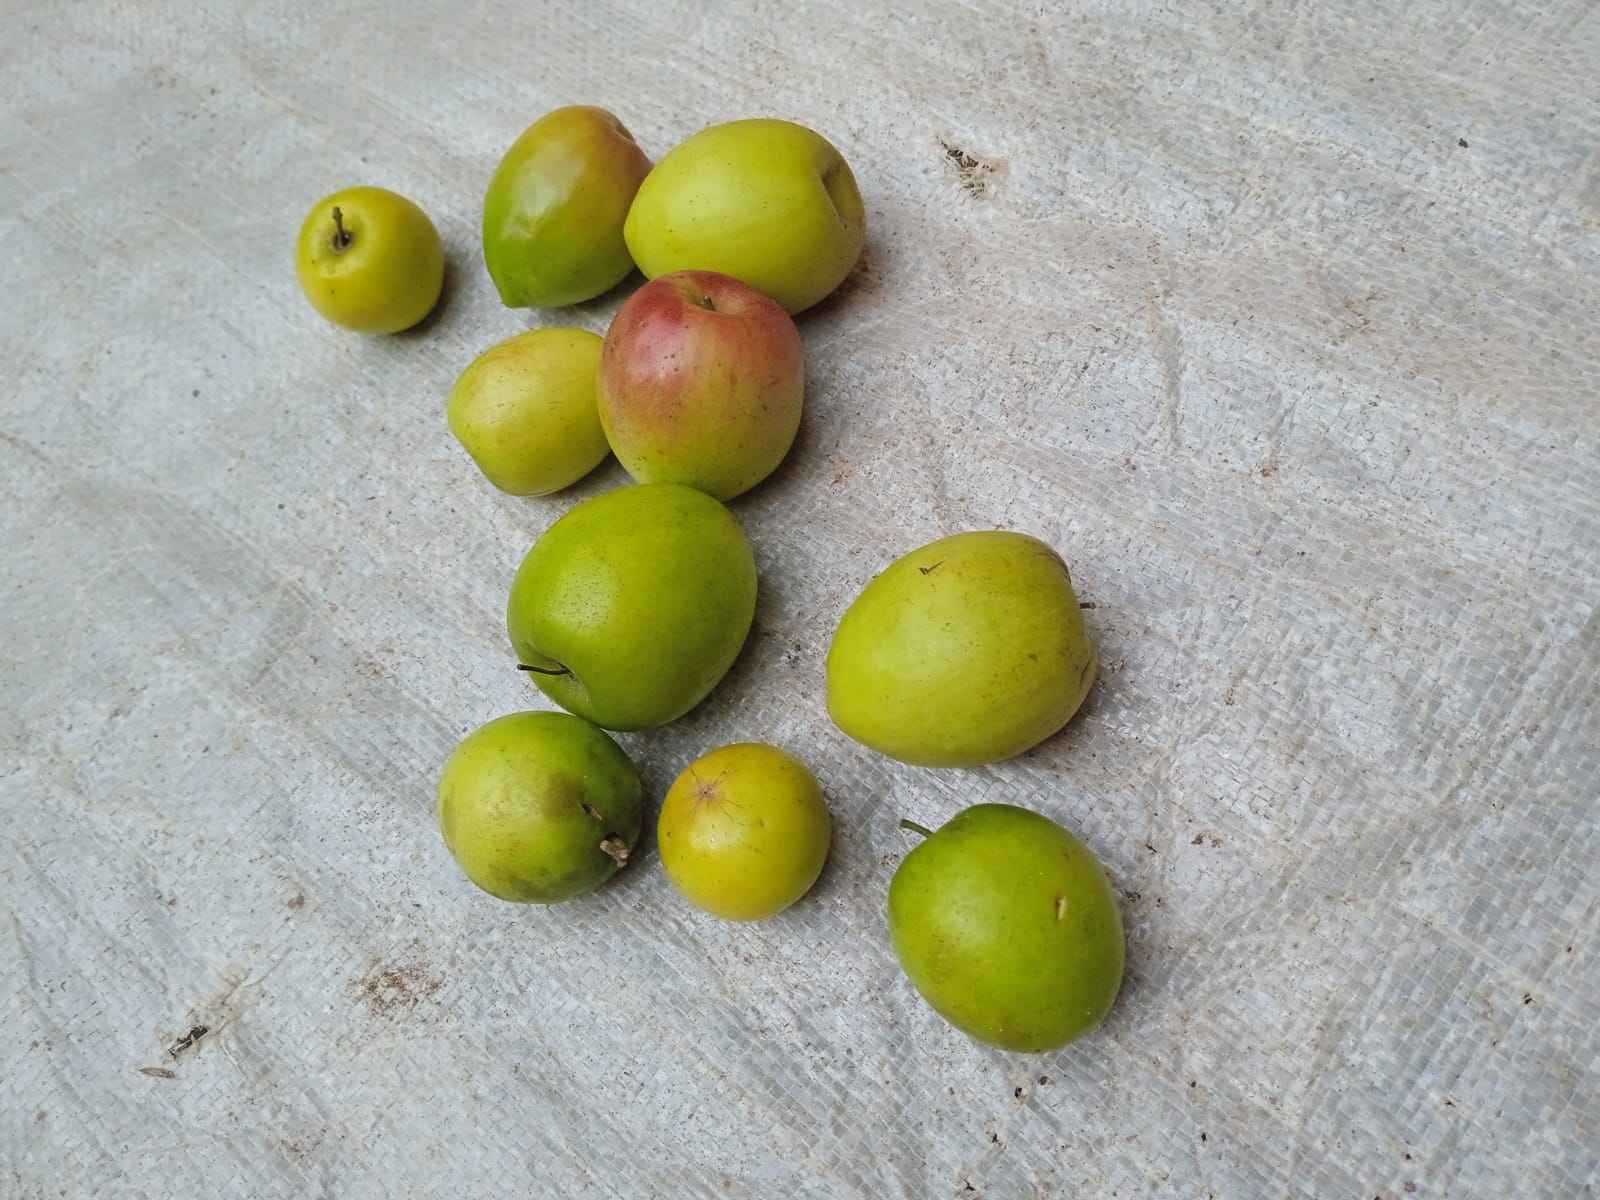
Fruit: jujube
Condition: fresh